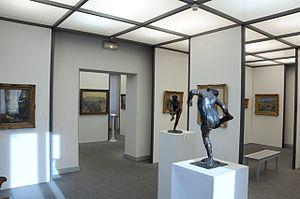
Salle Degas, au premier étage du musée Faure à Aix-les-Bains, en Savoie.
Le musée Faure est un musée situé en France sur la commune d'Aix-les-Bains, dans le département de la Savoie en région Auvergne-Rhône-Alpes. Il est labellisé « musée de France ».